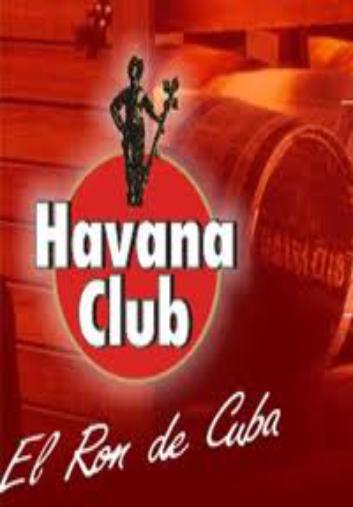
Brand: Havana Club
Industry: Necessities